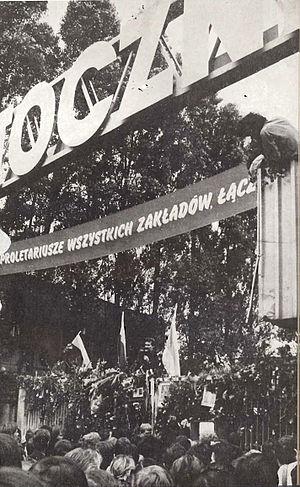
Gdańsk, est la 6ᵉ ville de Pologne par sa population. Située sur la mer Baltique, c'est la plus grande ville portuaire polonaise. Ayant été le chef-lieu de la voïvodie de Gdańsk entre 1975 et 1998, la ville est, depuis 1998, le chef-lieu de la voïvodie de Poméranie, avec le rang de powiat-ville.